Oedipus Mayor

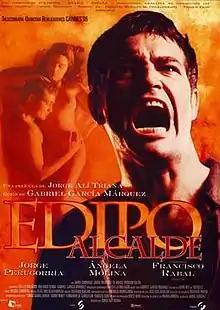
Theatrical release poster

Oedipus Mayor is a 1996 Colombian tragedy film, produced by Tomás Zapata and Jorge Sánchez, directed by Jorge Alí Triana. Set in strife-ridden, 20th-century Colombia, the film is a modern-day interpretation of Sophocles' classical Greek tragedy "Oedipus Rex". The film was selected as the Colombian entry for the Best Foreign Language Film at the 69th Academy Awards, but was not accepted as a nominee.